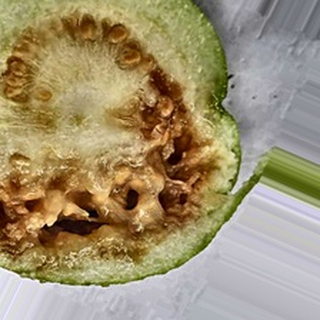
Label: guava_fruit_fly